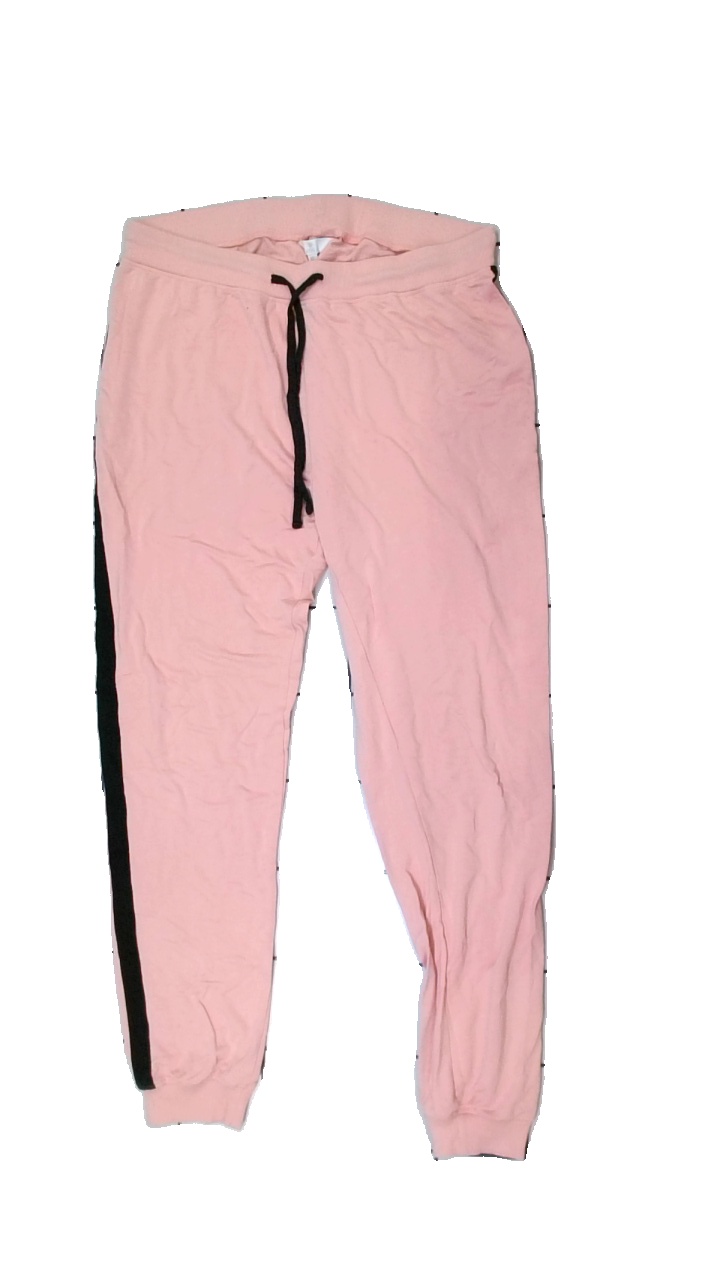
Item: Trousers (Ladies)
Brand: Isabella
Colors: Black, Pink
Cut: Regular
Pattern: Other
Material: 82% Viscose 18% Polyester
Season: All
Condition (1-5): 5
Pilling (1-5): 5
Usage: Reuse
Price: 50-100